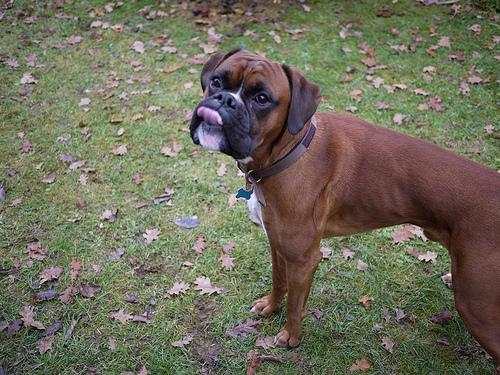
Breed: boxer